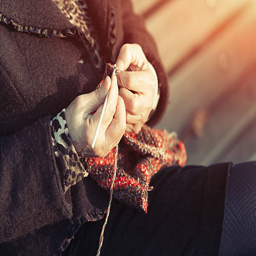
detail of the hands of an elderly person crocheting